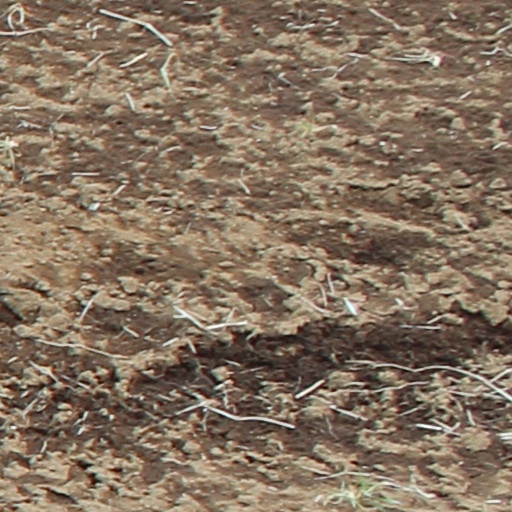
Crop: wheat